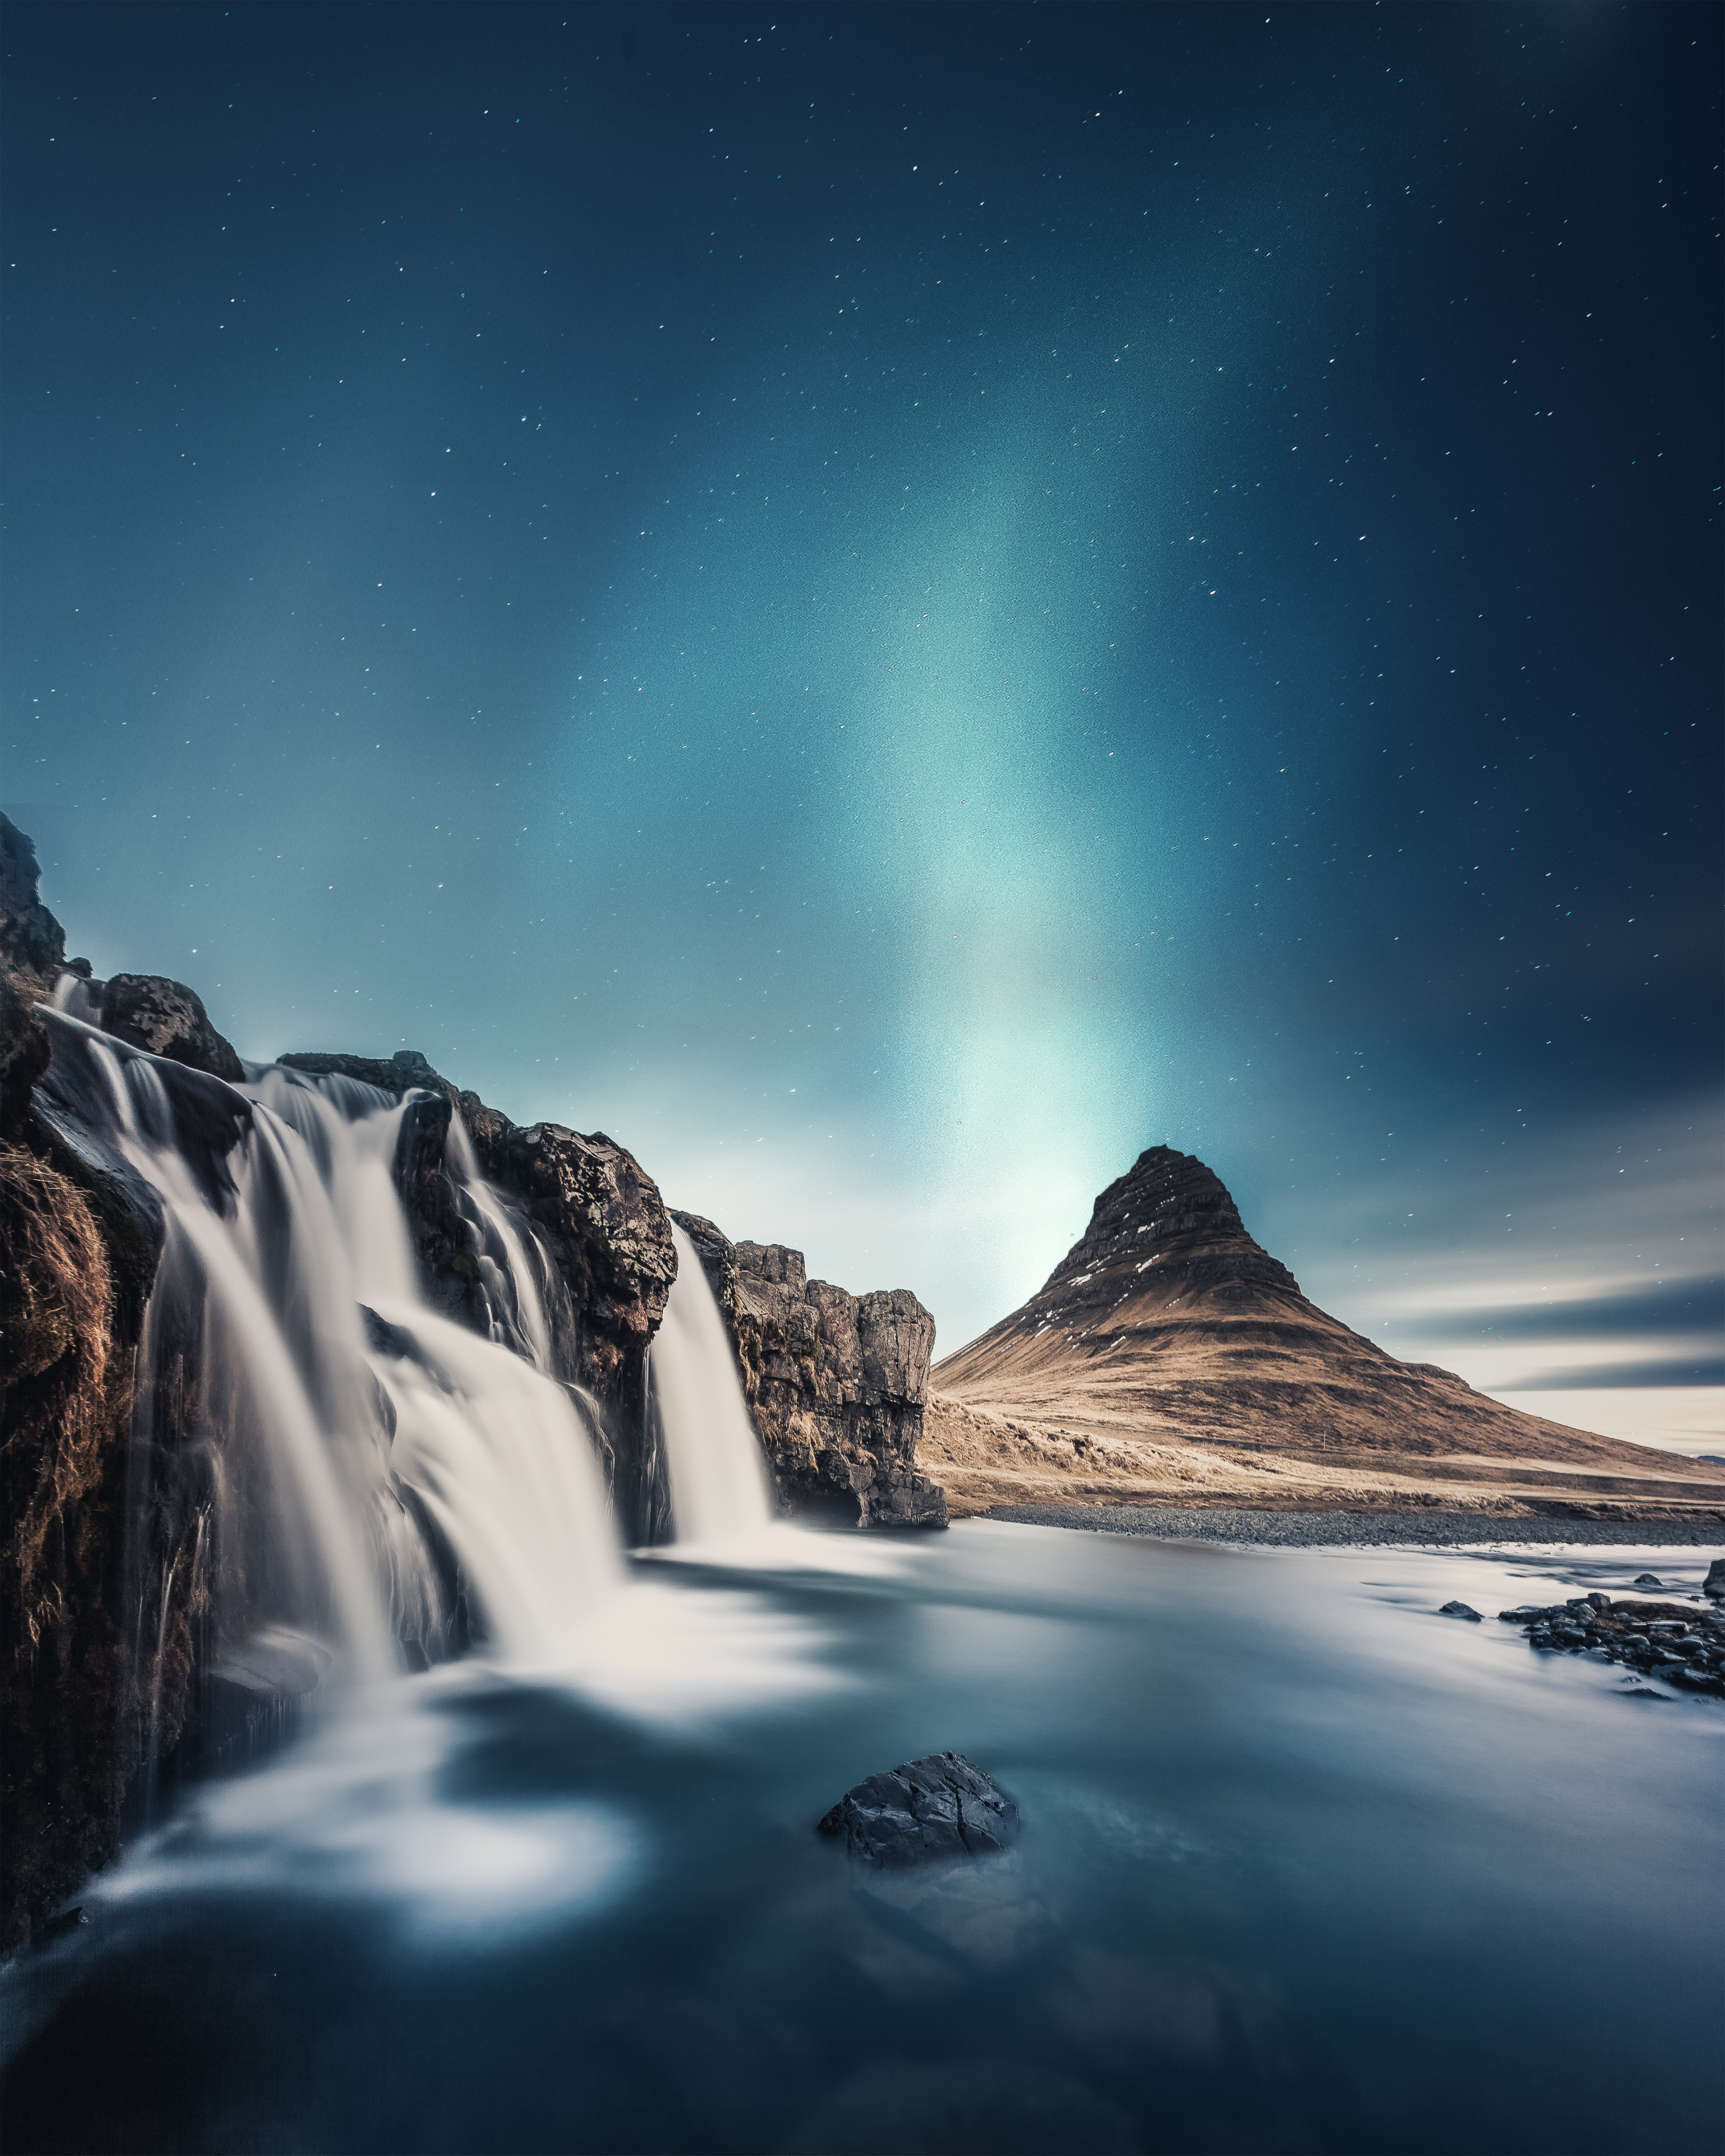
sky, nature, water, atmosphere, freezing, phenomenon, aurora, outer space, water feature, waterfall, computer wallpaper, arctic, landscape, winter, snow, mountain, watercourse, earth, midnight